Paul Kagame

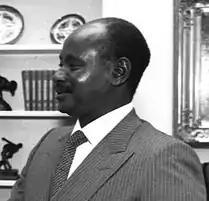
Profile picture of Yoweri Museveni during a visit to President Reagan of the United States in 1987

In 1978, Fred Rwigyema returned to western Uganda and reunited with Kagame. During his absence, Rwigyema had joined the rebel army of Yoweri Museveni. Based in Tanzania, it aimed to overthrow the Ugandan government of Idi Amin. Rwigyema returned to Tanzania and fought in the 1979 war during which Museveni's rebel group, FRONASA, allied with the Tanzanian army and other Ugandan exiles, defeated Amin. After Amin's defeat, Kagame and other Rwandan refugees pledged allegiance to Museveni, who had become a cabinet member in the transition government. Kagame received training at the United States Army Command and General Staff College, Fort Leavenworth, Kansas.